Giant otter

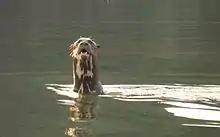
A wild giant otter "periscoping" in Cantão State Park in Brazil, showing its identifying throat marks

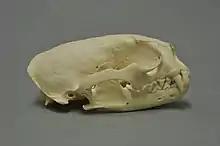
Skull seen from the side. Short-snouted as usual in mustelids, it has a pronounced sagittal crest, allowing for a very powerful bite in this species.

The giant otter is clearly distinguished from other otters by morphological and behavioural characteristics. It has the greatest body length of any species in the mustelid family, although the sea otter may be heavier. Males are between in length from head to tail and females between . The animal's well-muscled tail can add a further to the total body length. Early reports of skins and living animals suggested exceptionally large males of up to ; intensive hunting likely reduced the occurrence of such massive specimens. Weights are between for males and for females.